Feicui Dam

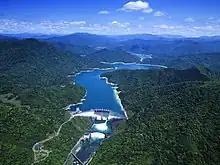
Feicui Dam and reservoir

Feicui Dam is a double curvature concrete arch dam on the Beishi River in Shiding District, New Taipei, Taiwan, forming Feicui Reservoir. The dam is located in Shiding District, New Taipei City, and is usually misunderstood as the principal water source for the Greater Taipei area (In fact, the principal water source for the Greater Taipei area is Nanshi River. Feicui Dam, by contrast, is the water source in reserve). The name of the dam and reservoir translates as "emerald lake", in reference to the pure quality of the water. The area is managed by the Taipei Feicui Reservoir Administration. Public access is heavily restricted in order to protect water quality, which is among the highest of Taiwan's reservoirs.